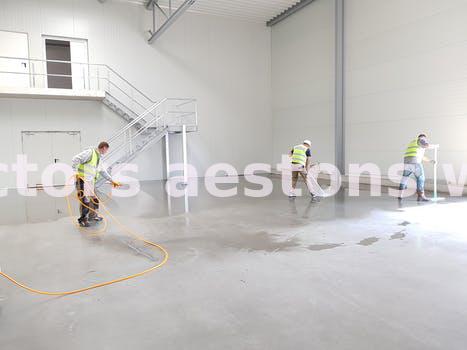
Label: Watermark